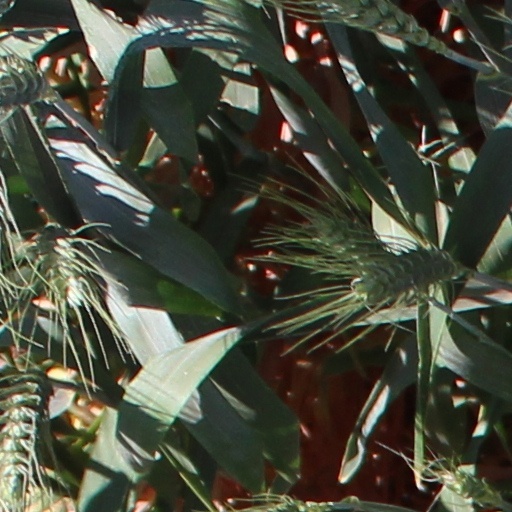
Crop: wheat